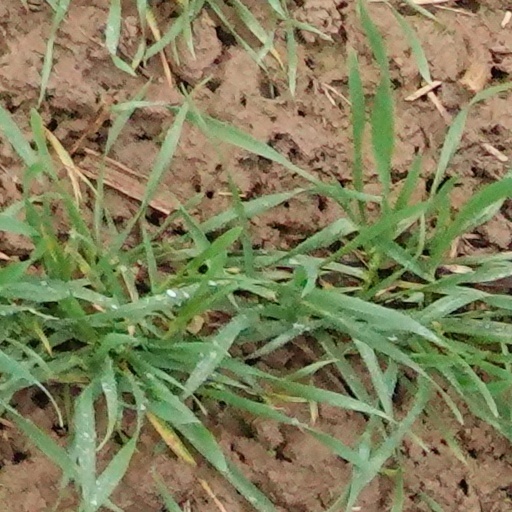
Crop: wheat